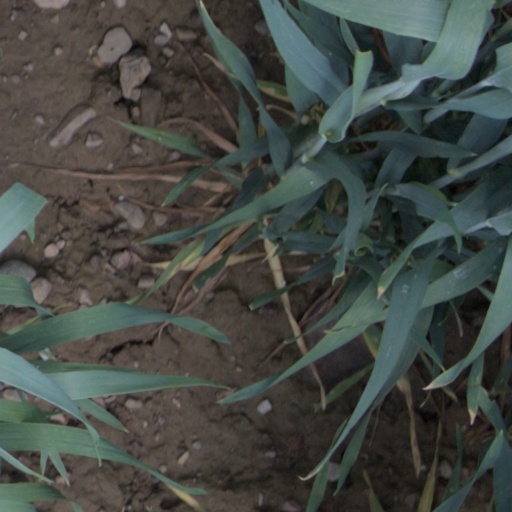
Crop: wheat